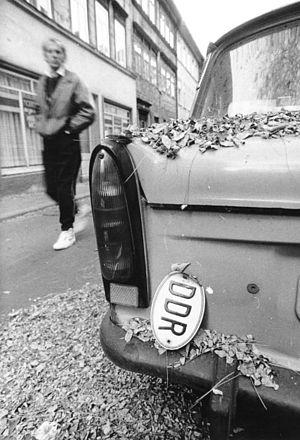
Sachsenring Automobilwerk Zwickau, parfois abrégée en « AWZ » ou « Sachsenring », était une entreprise d’État est-allemande, spécialisée dans la construction automobile et basée à Zwickau, en Saxe.